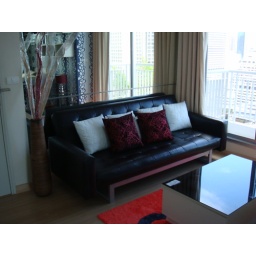
sofa bed in living room